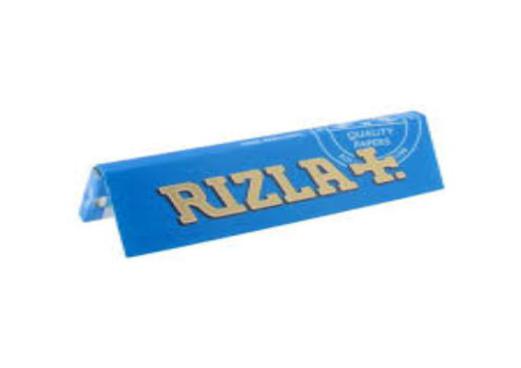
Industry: Necessities